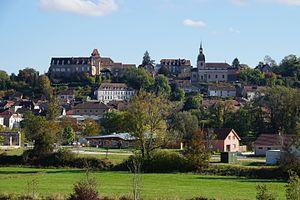
Vue générale de Rougemont (Doubs).
Cités de Caractère de Bourgogne-Franche-Comté est une association française loi de 1901 créée en 1989. Elle délivre le label touristique Cité de Caractère de Bourgogne Franche-Comté à des communes de moins de 10 000 habitants habitants situées dans l'espace rural. Suite à l'assemblé générale du 14 décembre 2019 le nombre de communes bénéficiant de ce label s'élève à 59.
Rougemont est une commune française située dans le département du Doubs en région Bourgogne-Franche-Comté.